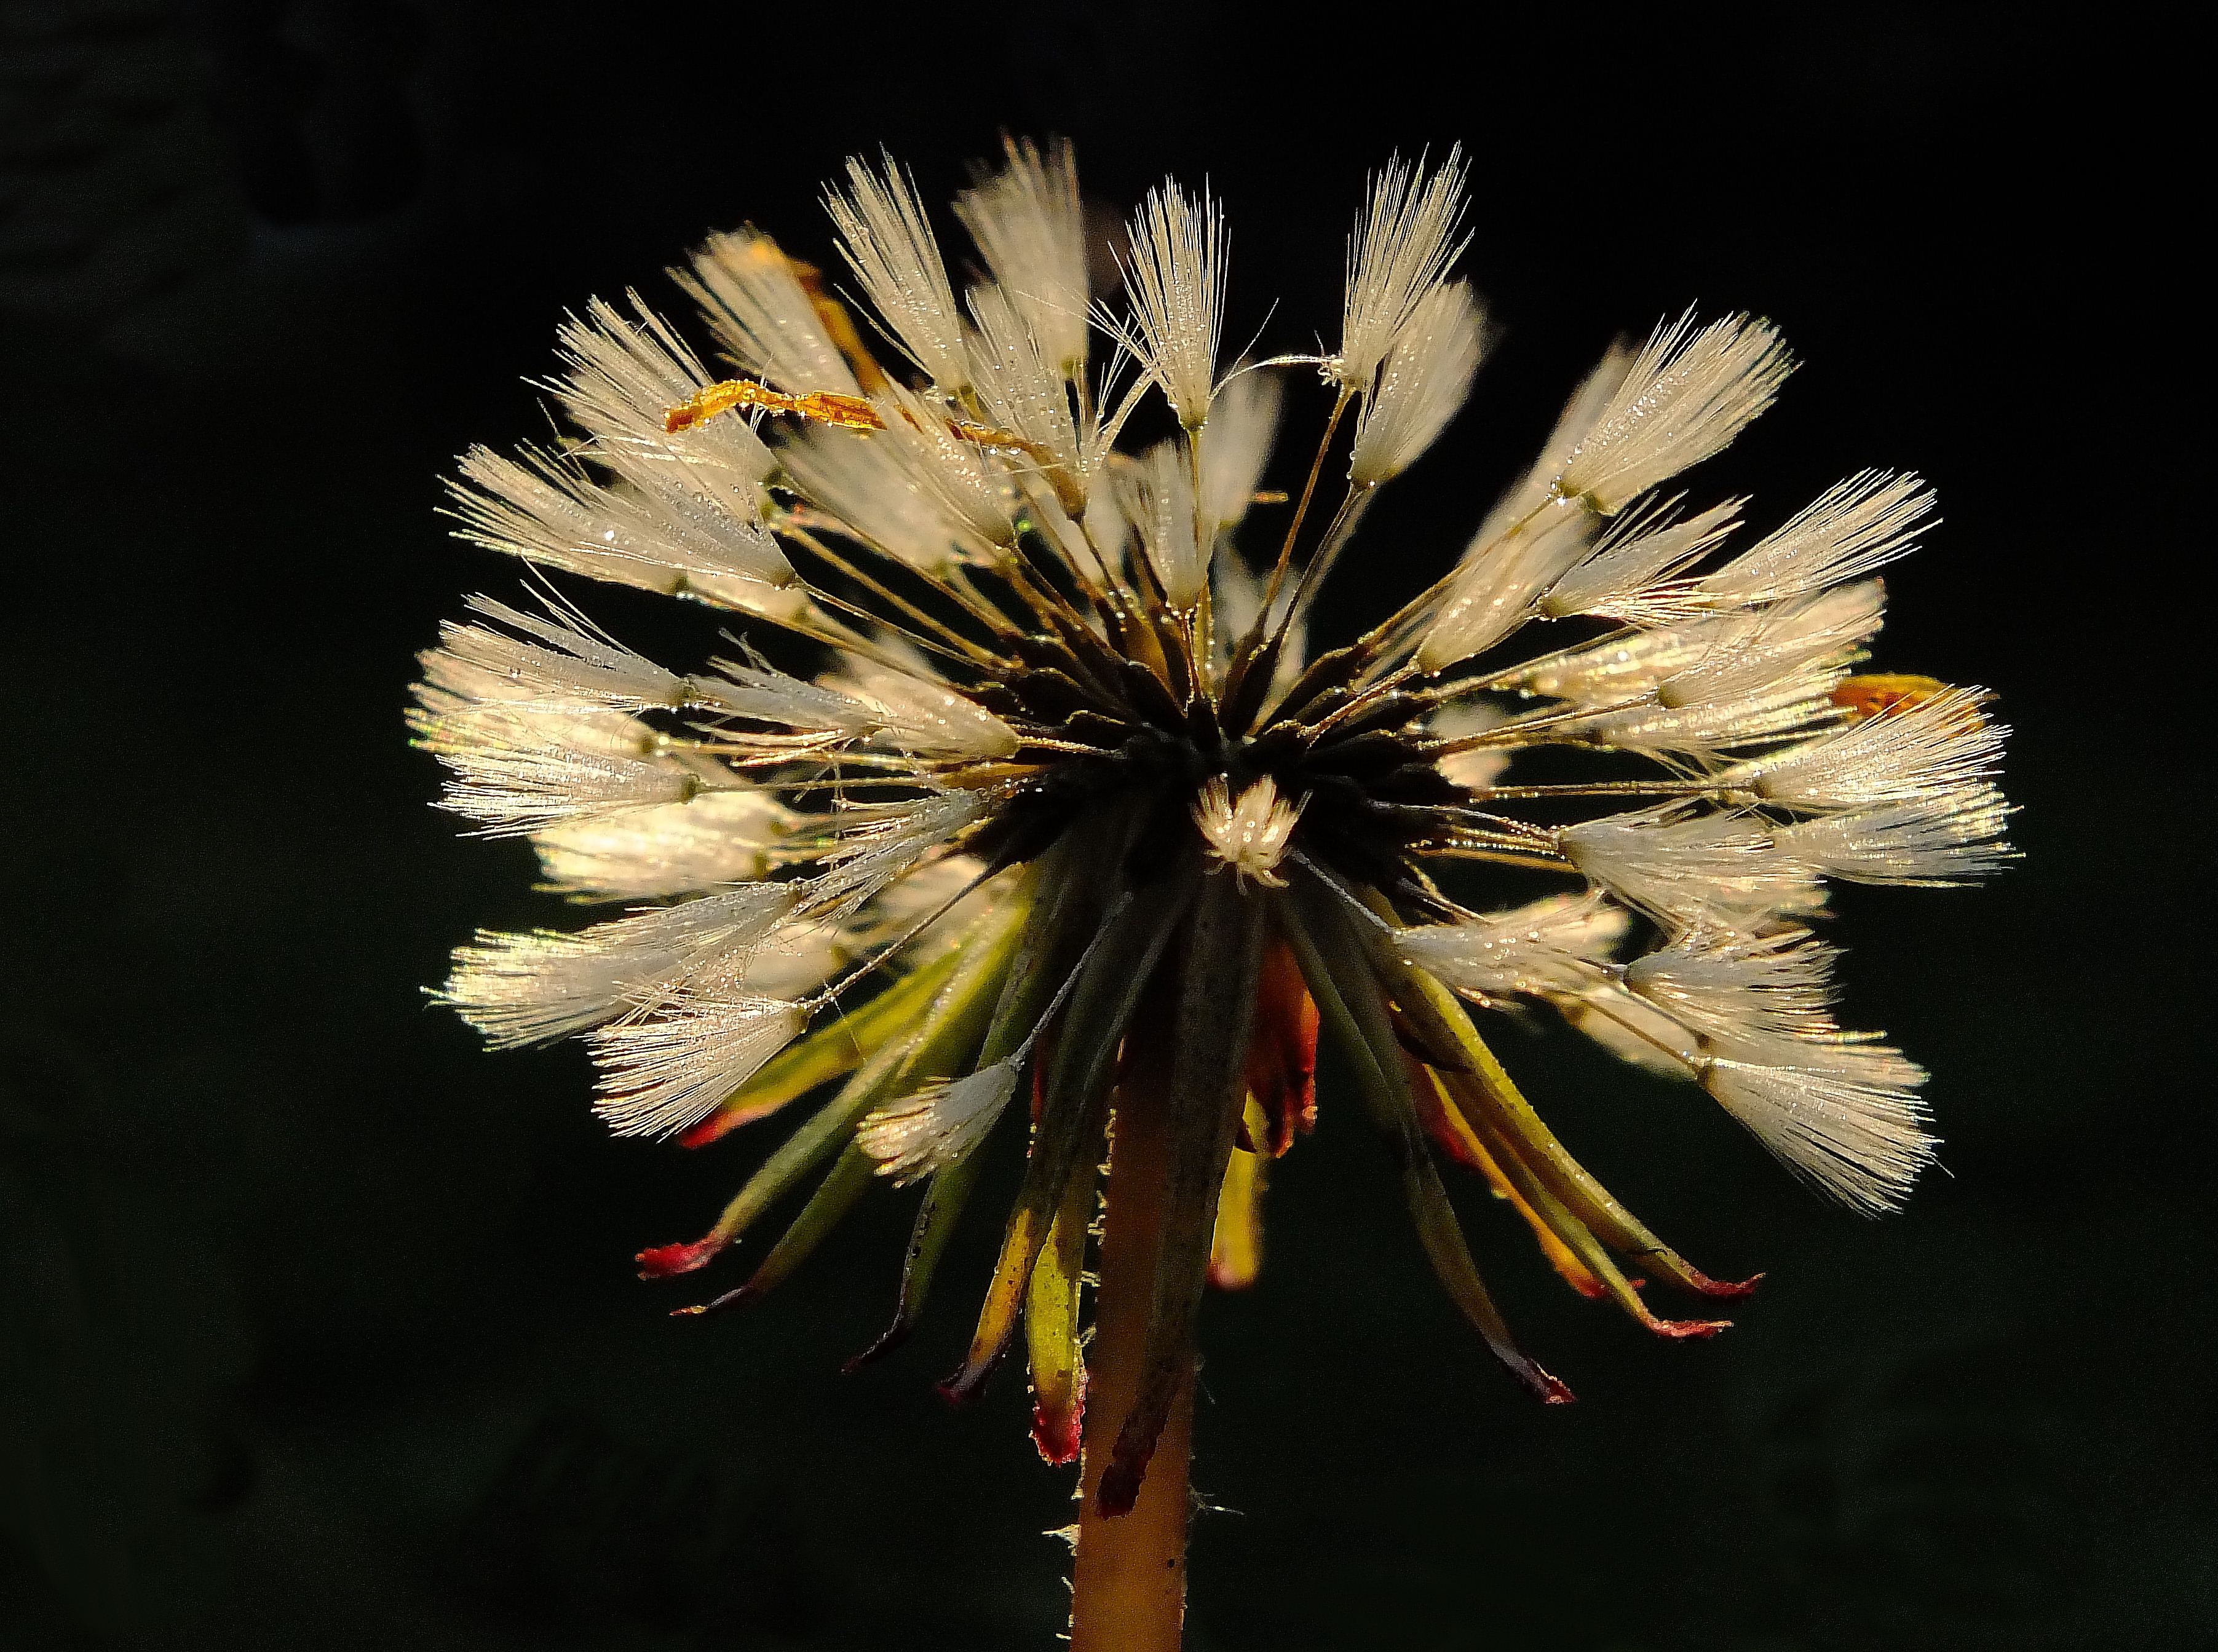
tree, nature, branch, plant, photography, leaf, flower, petal, macro, autumn, botany, yellow, flora, flowers, close up, naturaleza, flores, ggl1, gaby1, fujifilmxs1, macro photography, flowering plant, land plant